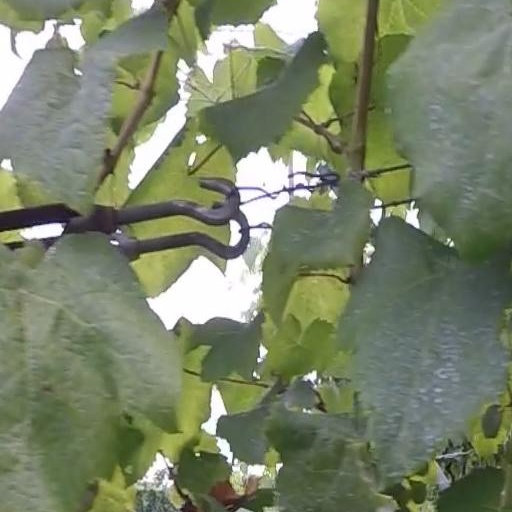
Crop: grape